Forbes-Mabry House

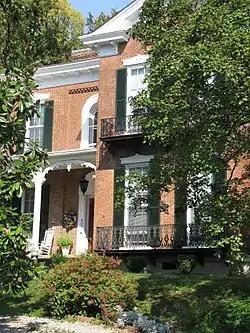
The house in 2012

The Forbes-Mabry House is a historic house in Clarksville, Tennessee, U.S..